Answer in natural language. Considering the relative positions, is HousePlant (marked B) above or below black colour chair (marked A)? Choose between the following options: above or below
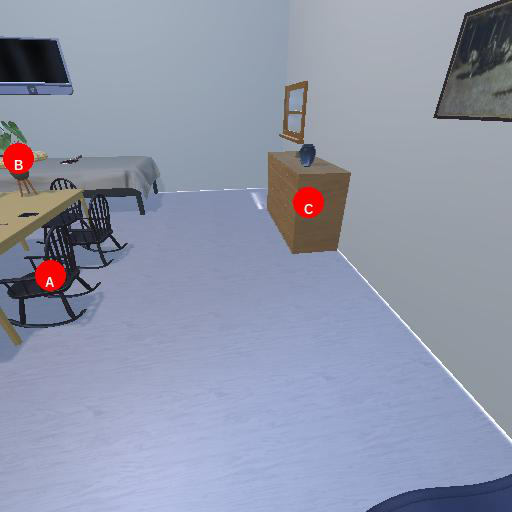
<answer>above</answer>